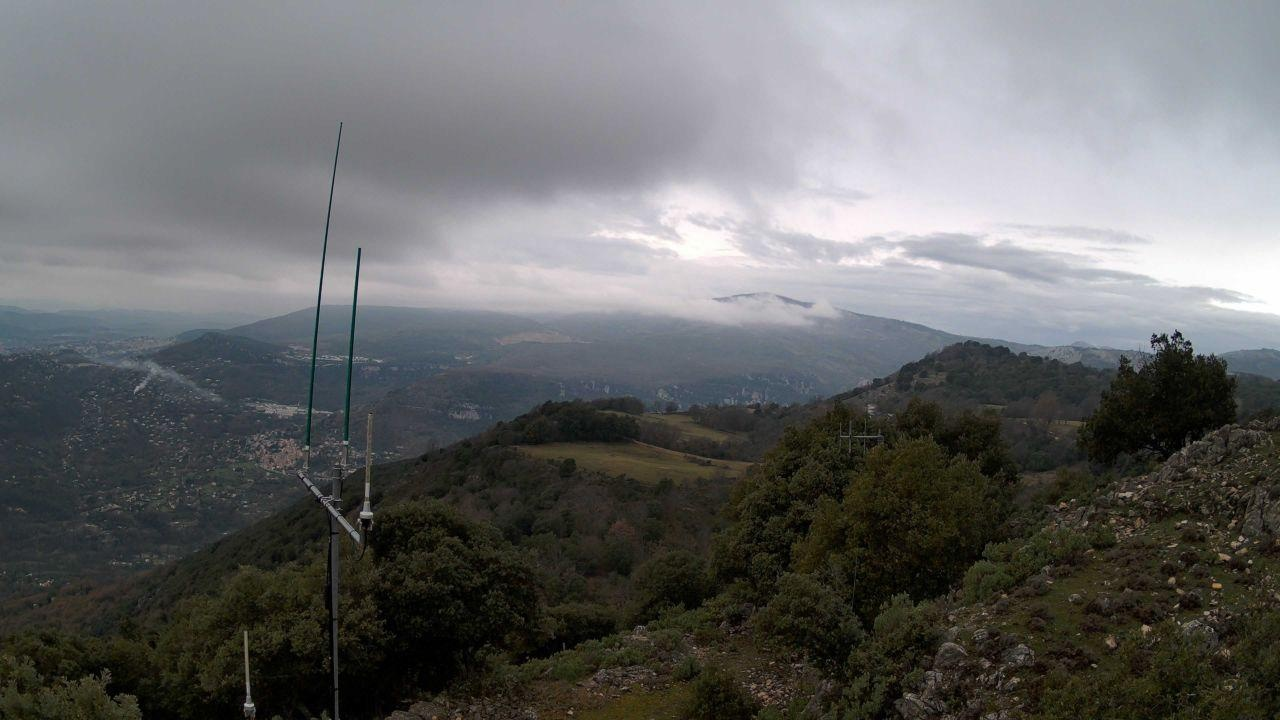
Fire: no
Smoke: yes